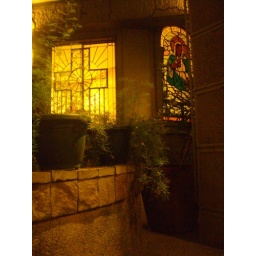
A church window in Malate, Manila bearing Mother Mary on its stained glass juxtaposted with the Cross.